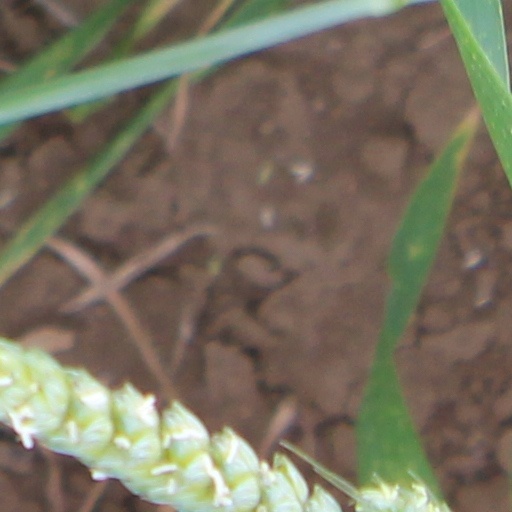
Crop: wheat